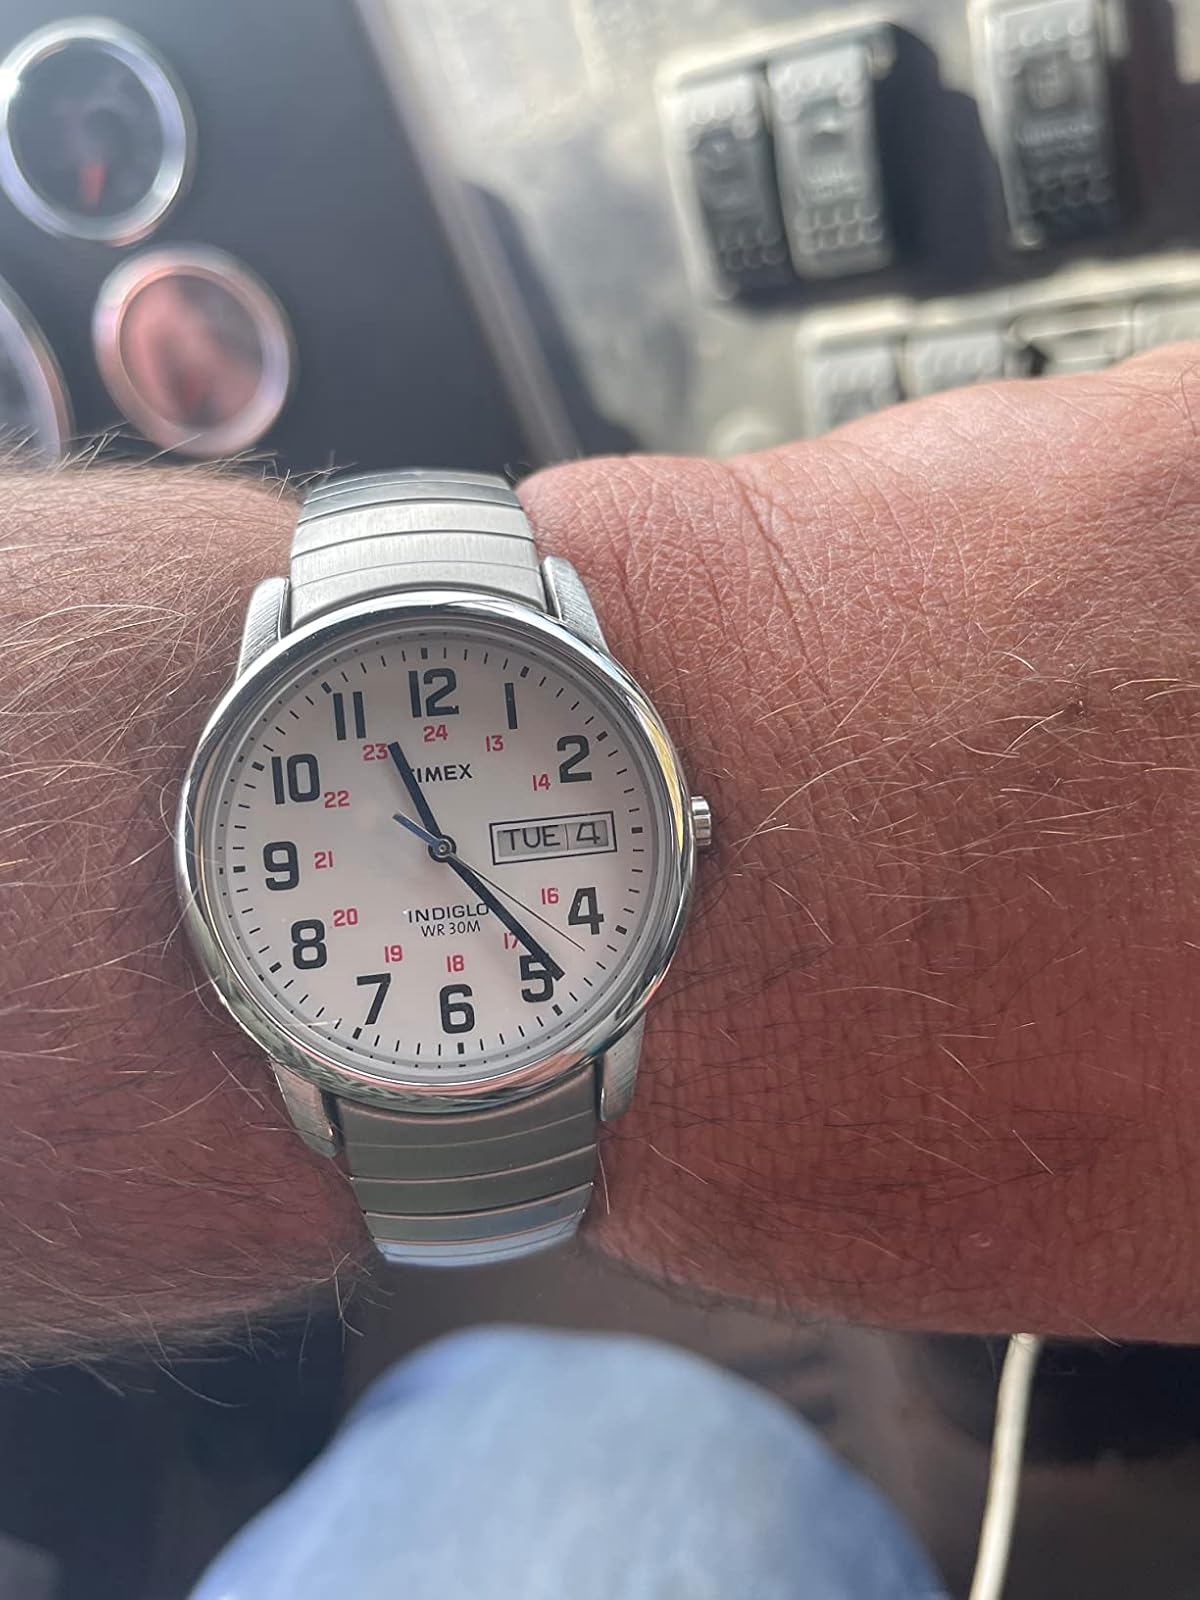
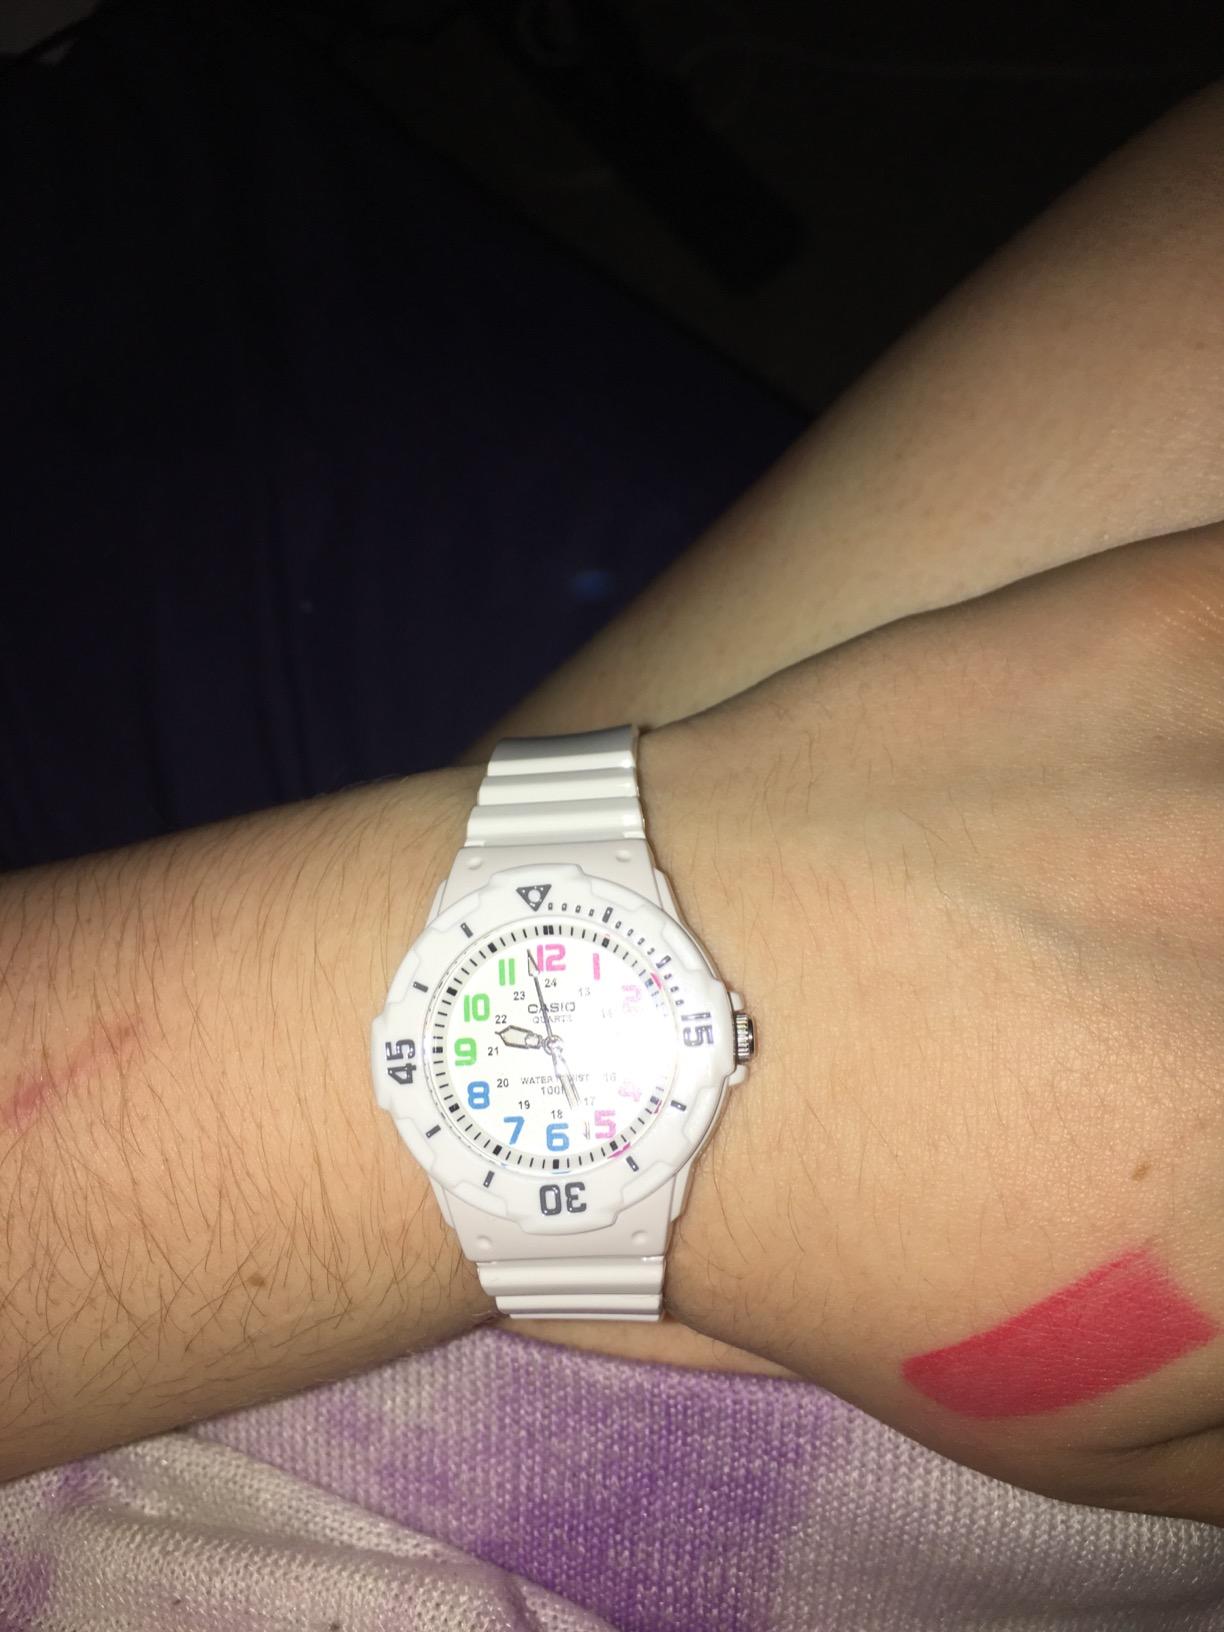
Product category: accessories_watch
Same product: no